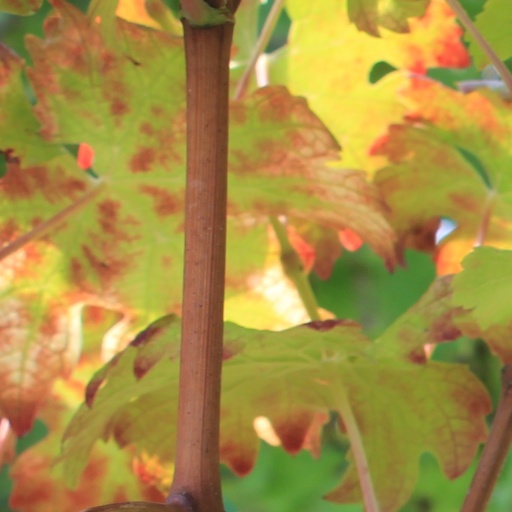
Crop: grape